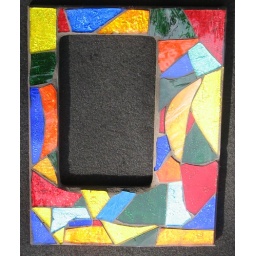
this is stained glass chips over iridescent paper on a wooden frame, grouted in black.